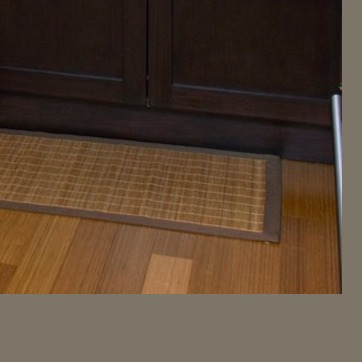
Material: carpet